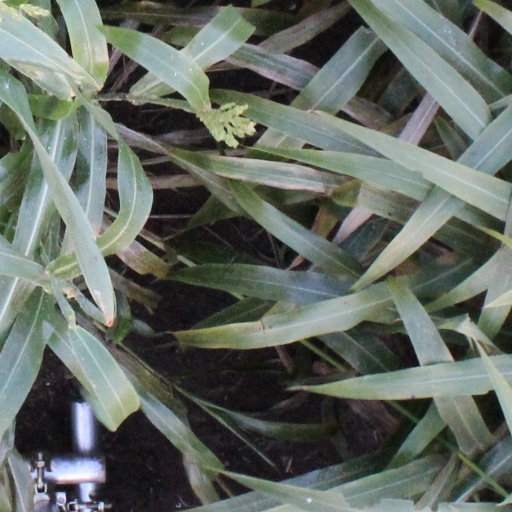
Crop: sorghum